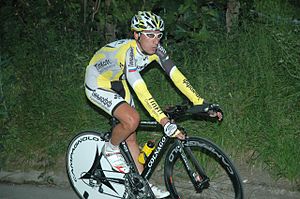
Ruggero Marzoli
Ruggero Marzoli er en italiensk professionel cykelrytter, som cykler for det professionelle cykelhold Tinkoff Credit Systems.